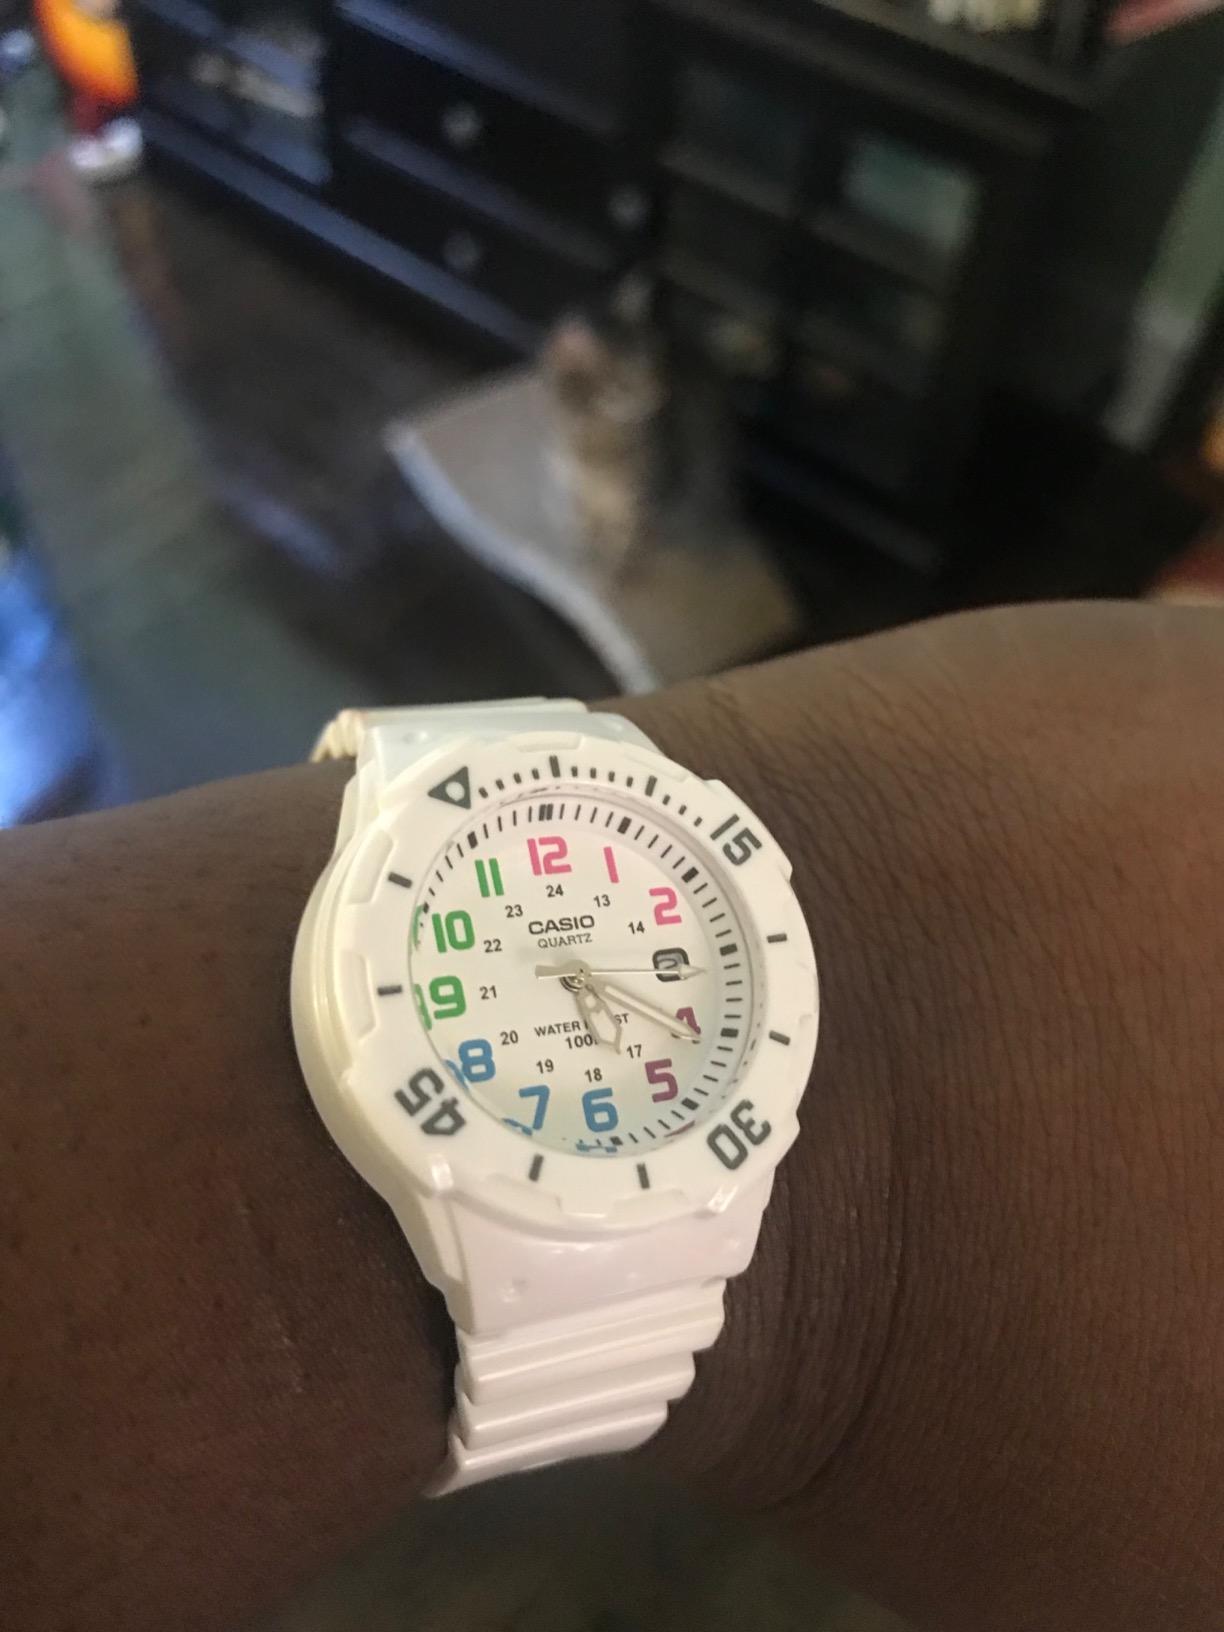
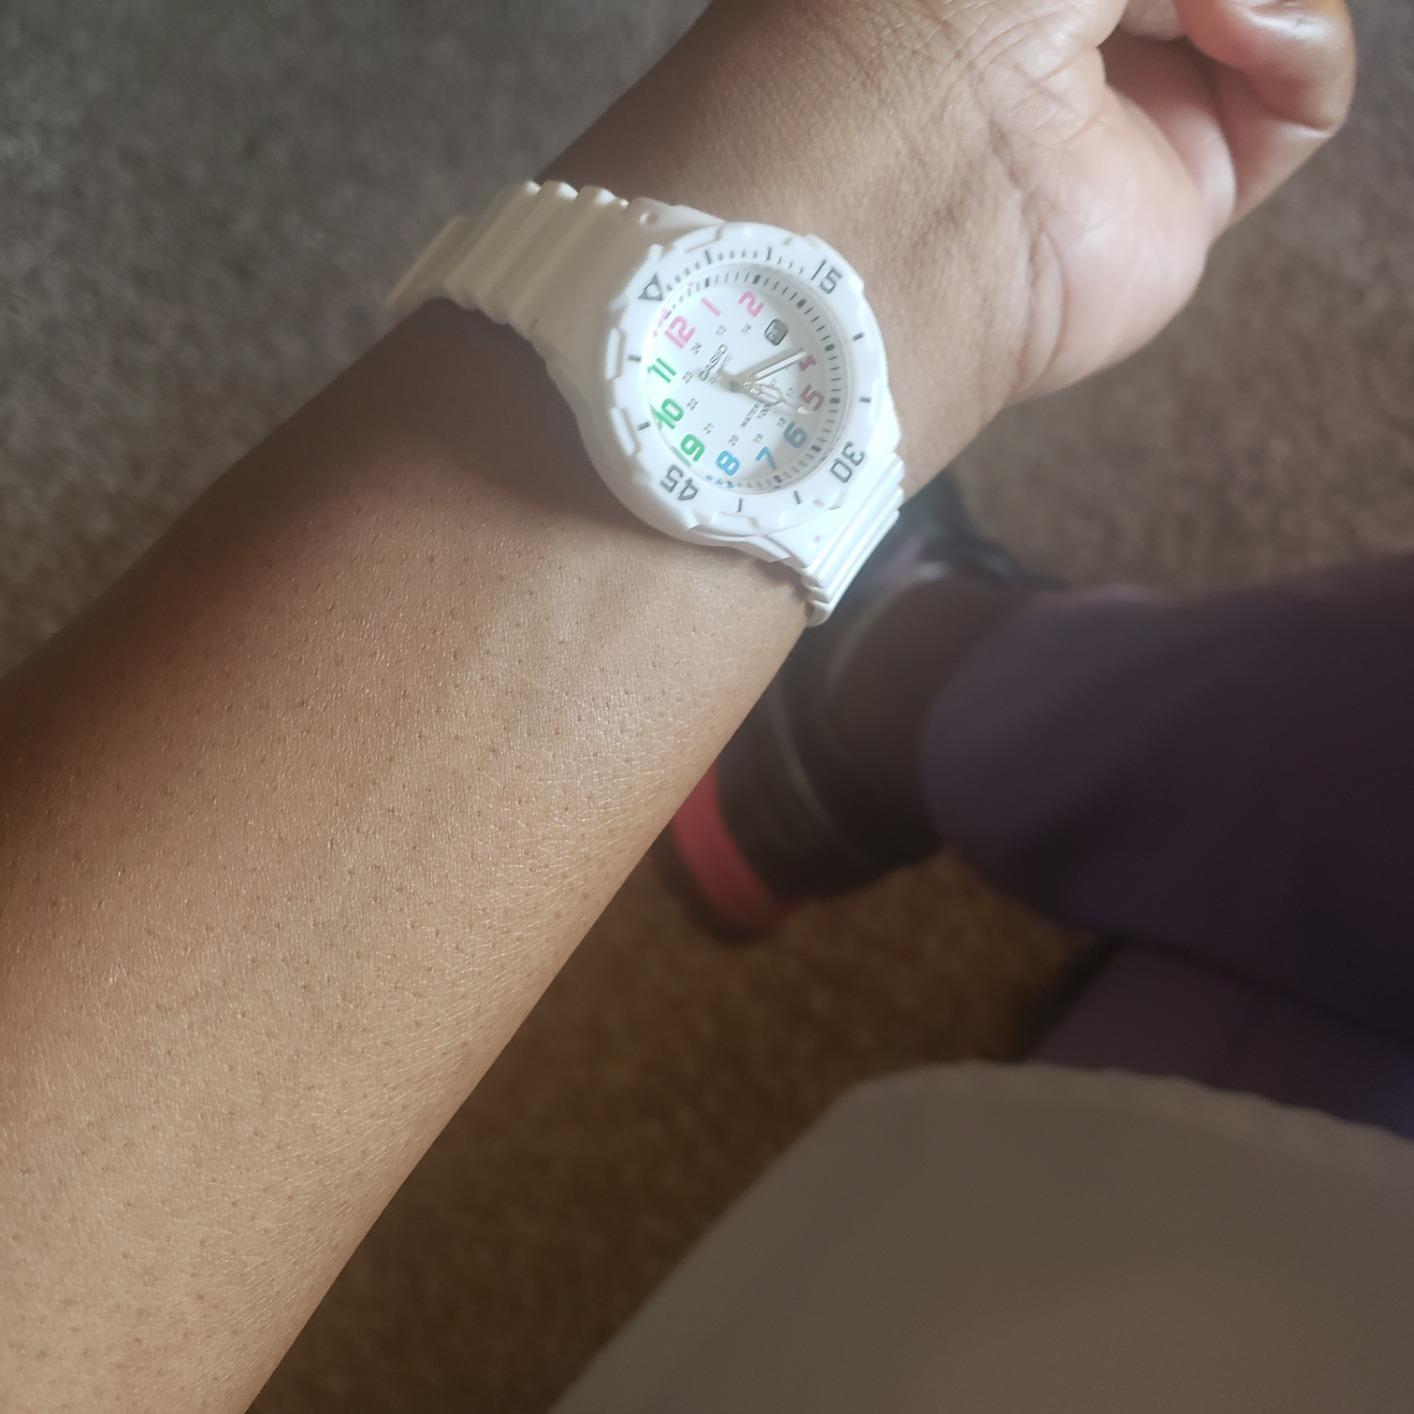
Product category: accessories_watch
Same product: yes